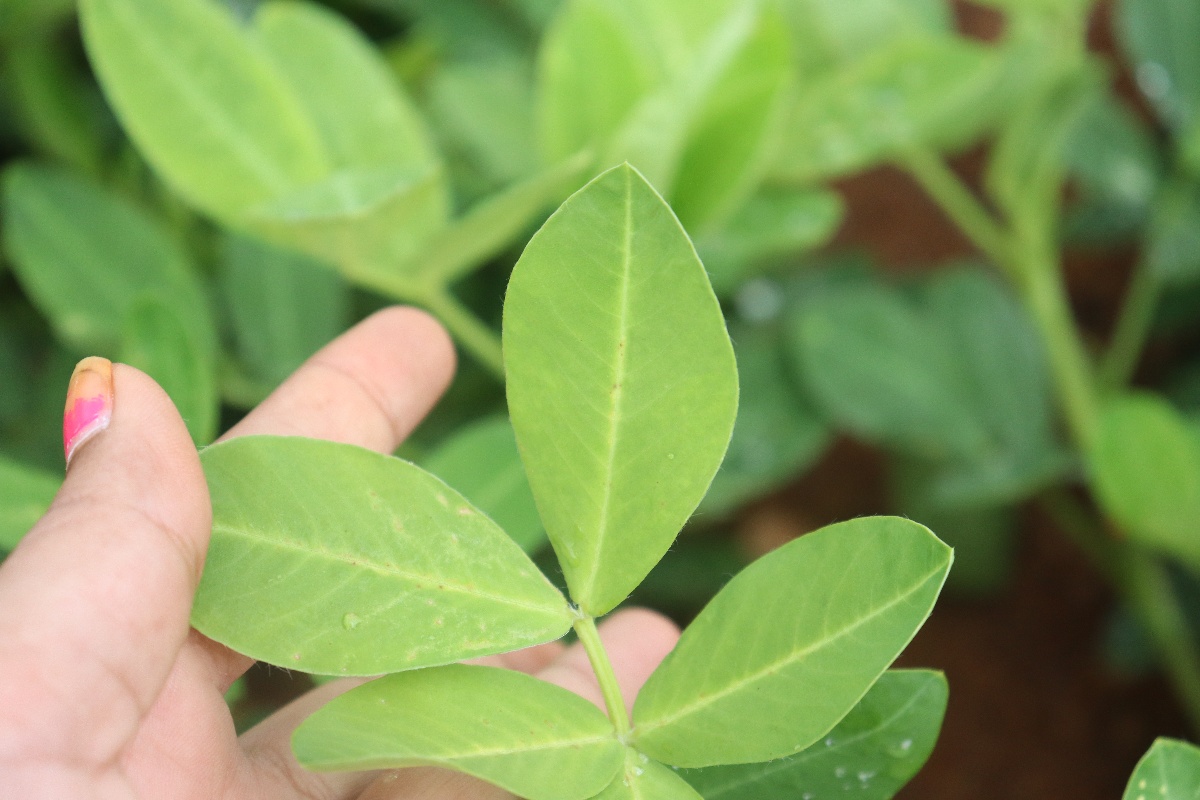
Label: early_leaf_spot